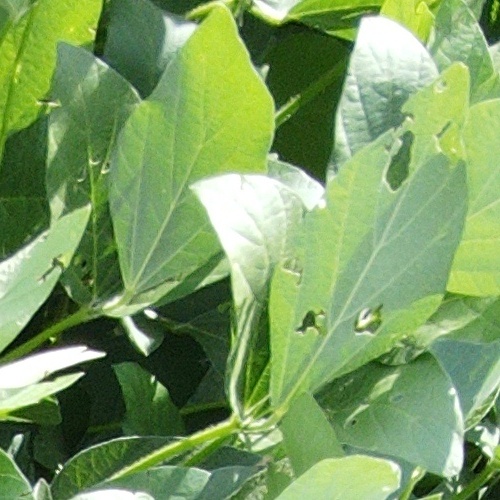
Label: Caterpillar